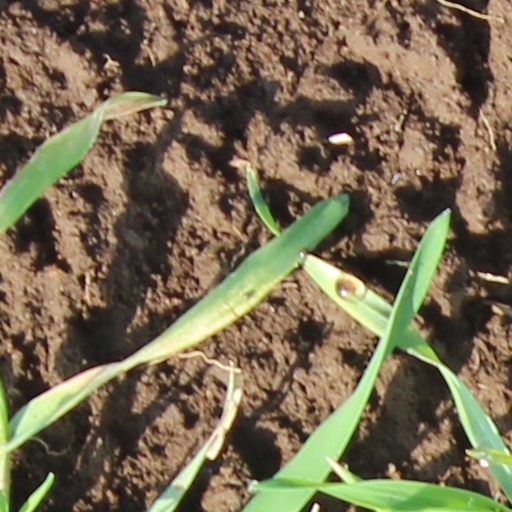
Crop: wheat